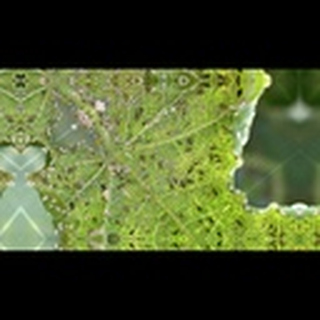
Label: cotton_aphids